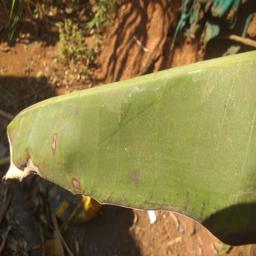
Label: MALBHOG LEAF